Kuppam River

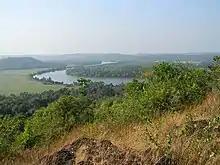
Kuppam river viewed from Mangalasseri hills

Religious sites on the Kuppam river include padavil Shree Muthappan Madapura, Vairyamkottam,Shree Perumbuzhayachan Temple, and two Jumamasjids on either side of the river near the Kuppam Bridge.